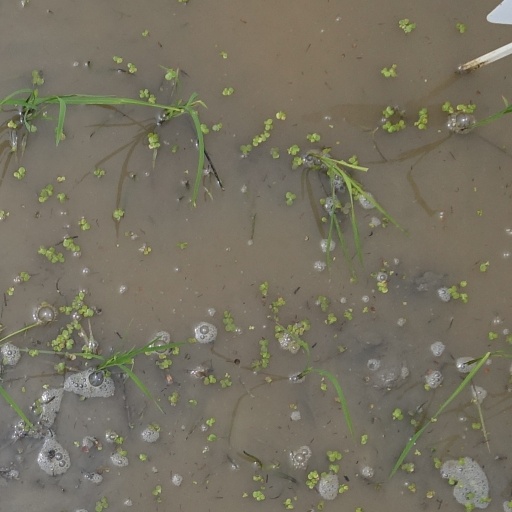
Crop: rice